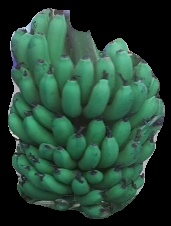
Variety: pachbale
Grade: grade2